Adhesive label

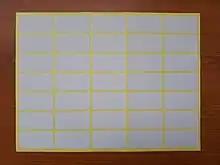
A sheet containing adhesive labels

There are three main classifications for label adhesives: permanent, removable, and repositionable. Each variation has its own unique qualities and uses. The bond strength of each type of adhesive ranges from a strong bond which is permanent, to a flexible bond, which can be repositioned or removed entirely.